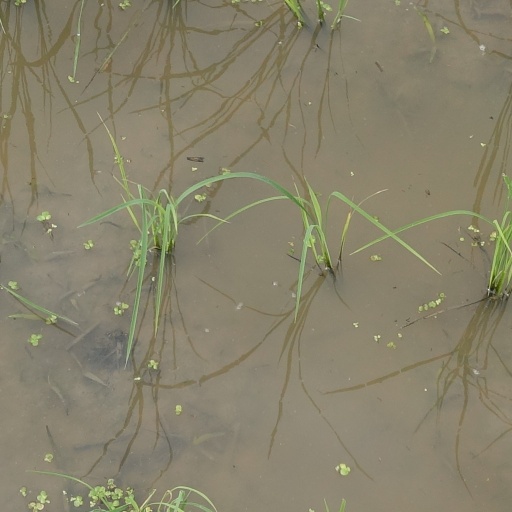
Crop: rice